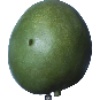
Label: mango